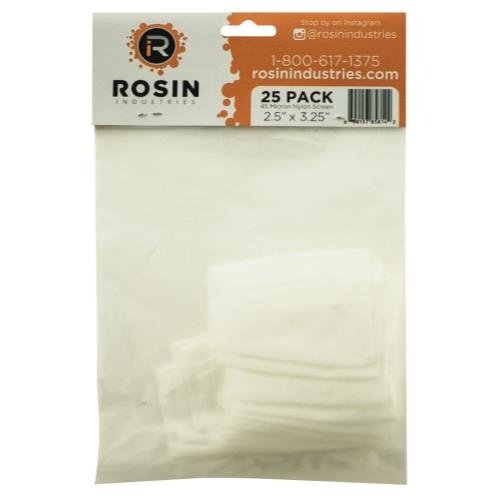
Rosin Industries 45 Micron Thickness Rosin Bag (1=25/Pack)
Rosin Industries Rosin Bags are made of 100% food-grade and dye-free nylon mesh to ensure a clean and solvent-free extraction. They range in micron from 25–160. Smaller microns, 25 and 45, are ideal for finer material, while the 90 and 160 work best for coarse material. Each bag is 2.5 in x 3.25 in and can hold up to 14 g of material. The bags feature top-quality inside out stitching and are rated for temperature up to 350° F. Each package contains 10 bags.
Brand: Rosin Industries
Category: Arts & Entertainment > Hobbies & Creative Arts > Arts & Crafts > Art & Crafting Materials > Wick Tabs > Pre-Tabbed Wick Tabs